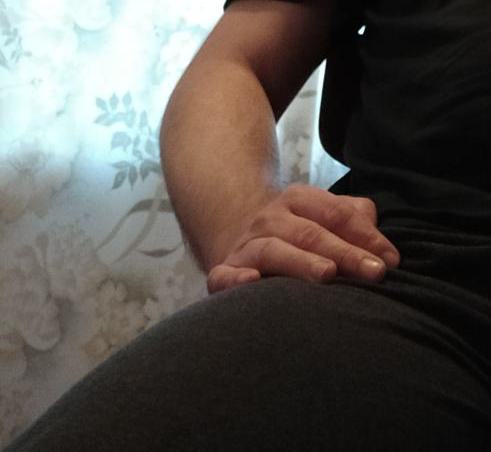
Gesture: no_gesture